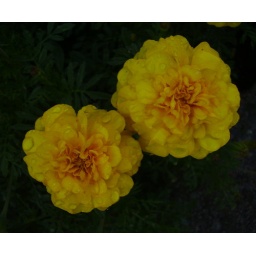
Marigolds in front flower bed